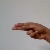
The image shows a hand gesture representing the letter 'H' in Indian Sign Language.